Oaxaca en la historia y en el mito

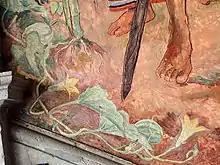
Squash growing in a milpa

There are two main prehispanic structures depicted in the colonial panel. A palace in the top left of the panel, introduced above, and a thatched open air gathering place in the middle of the panel, pictured below. This type of structure is depicted in the National Museum of Anthropology in Mexico City, as it is imagined it appeared at San José Mogote, a precursor of Monte Albán n in the Oaxaca area.